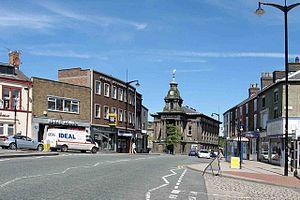
Burslem est une des six villes du Staffordshire qui ont fusionné pour former Stoke-on-Trent.